1979 Herat uprising

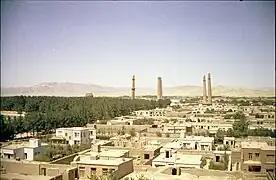
Herat in 1969.

The Herat uprising (Pashto: د هرات پاڅون, Dari: قیام هرات), locally known as the Uprising of 24th Hūt (Pashto: د ۲۴م کب پاڅون, Dari: قیام ۲۴م حوت), was an insurrection that took place in and around the city of Herat in western Afghanistan, across several days in March 1979. It included both a popular uprising and a mutiny of ethnic Tajik Afghan Army troops against the Democratic Republic of Afghanistan (DRA). The communist regime at first appealed to its Soviet allies for help, but the Soviet leadership declined to intervene. After the insurgents seized and held the city for about a week, the regime was able to retake it with its own forces, and the subsequent aerial bombardment and recapture of Herat left 3,000 to 25,000 of its inhabitants dead. It was the worst outbreak of armed violence in the country in 50 years, and was the deadliest incident in the 1978-1979 period following the Saur Revolution and before the start of the Soviet occupation in December 1979.